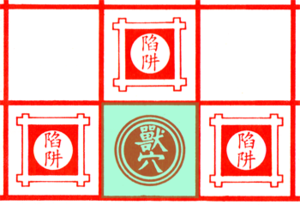
Le jeu du combat des animaux, parfois également surnommé Jeu de la jungle, Safari des échecs ou par son nom chinois, Dou shou qi voire par erreur Xou dou qi est un jeu de stratégie combinatoire abstrait d'origine chinoise se jouant à deux joueurs.